Rewley Road

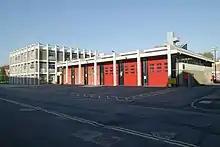
Rewley Road fire station.

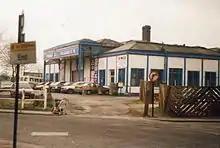
Oxford Rewley Road railway station near the southern end of Rewley Road in 1994 before its demolition.

Rewley Road is in the west of central Oxford, England. It is located in St Thomas's parish.